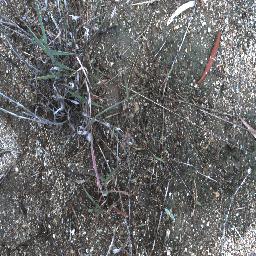
Label: negative